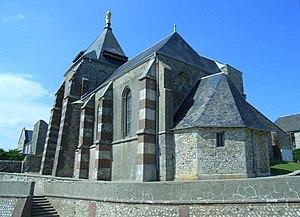
Chapelle Notre-Dame de Salut, Fécamp, France
La chapelle Notre-Dame du Salut est une église catholique située à Fécamp, en France.
Cet article recense les monuments historiques de l'arrondissement du Havre, dans le département de la Seine-Maritime, en France.